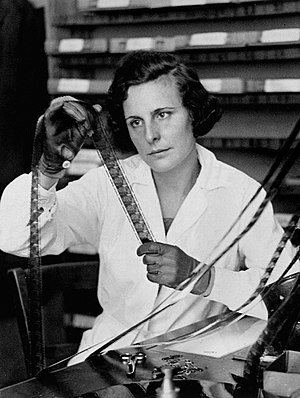
Leni Riefenstahl
Berta Helene Amalie Leni Riefenstahl var en tysk skuespillerinde, danserinde, filmfotograf og instruktør berømmet for sin æstetiske sans. Hun blev især berømt for sit kontroversielle arbejde som Hitlers chefinstruktør, som bl.a. lavede den meget berømte og imponerende propagandafilm Triumph des Willens. Hendes karriere sluttede brat efter 2. verdenskrig, fordi hendes arbejde for nazisterne og hendes nære venskab med Adolf Hitler og Joseph Goebbels var kompromitterende. Hun blev ikke kendt skyldig i krigsforbrydelser.